Make It Funky (film)

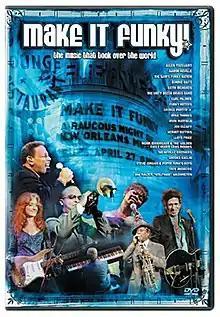
American DVD cover

Make It Funky! is a 2005 American documentary film directed, written and co-produced by Michael Murphy. Subtitled in the original version as "It all began in New Orleans", the film presents a history of New Orleans music and its influence on rhythm and blues, rock and roll, funk and jazz. The film was scheduled for theatrical release in September 2005, but was pulled by distributor Sony Pictures Releasing so that they did not appear to take commercial advantage of the devastation caused by Hurricane Katrina.